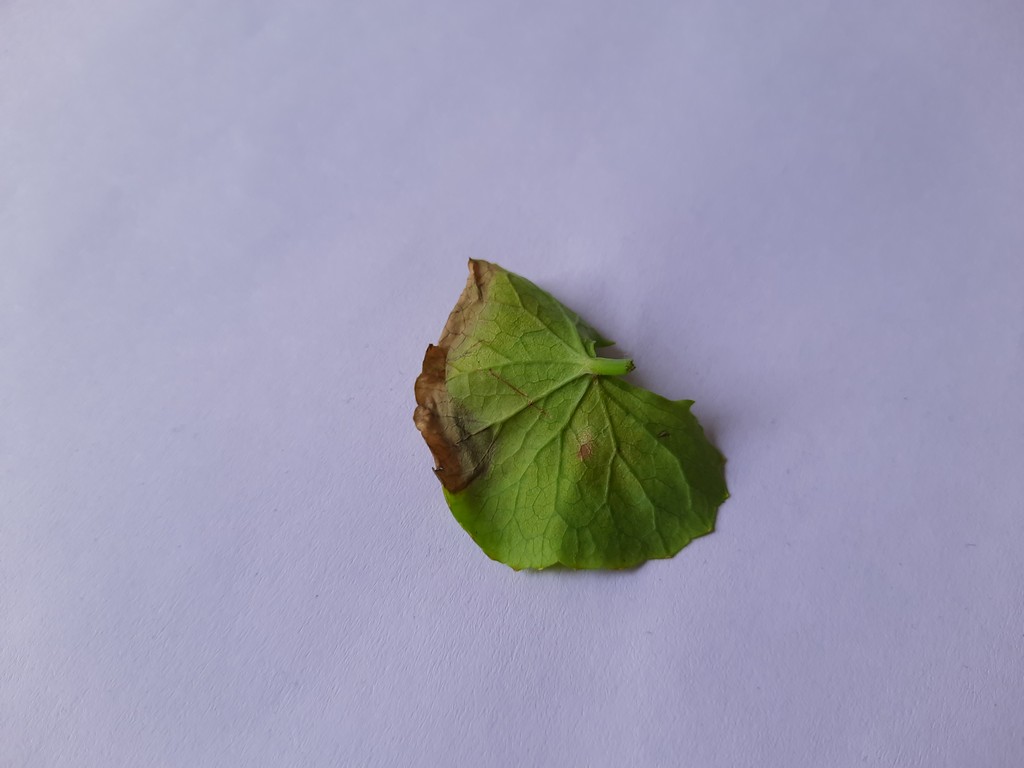
Label: Unhealthy